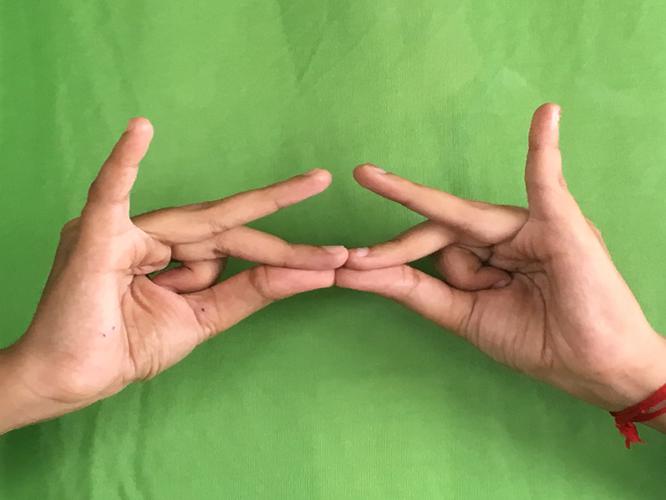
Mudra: Sakata
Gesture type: double_hand